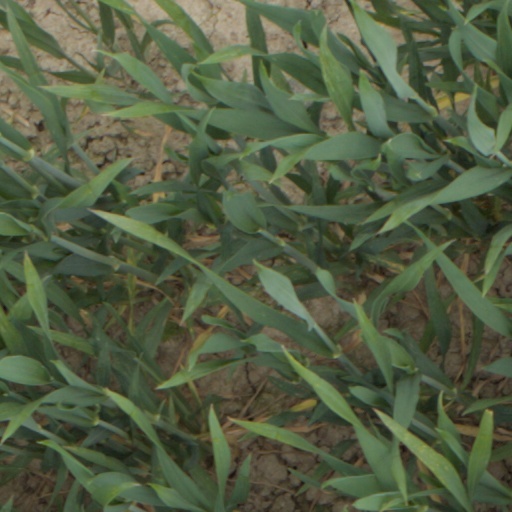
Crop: wheat